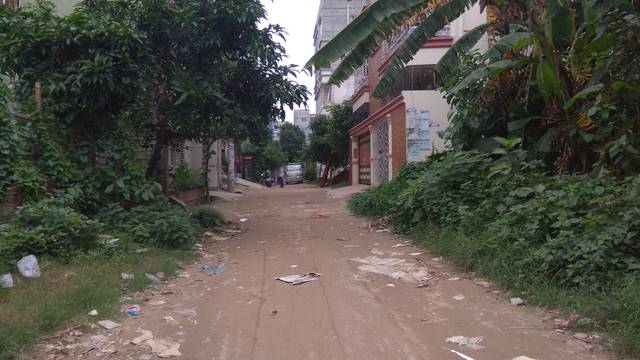
Region: Bangladesh
Coordinates: 23.823, 90.352